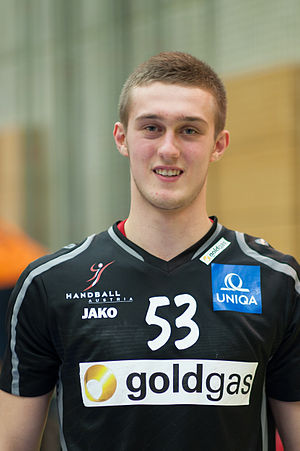
Nikola Bilyk
Bilyk i 2015
Nikola Bilyk er en østrigsk håndboldspiller som spiller for THW Kiel og Østrigs herrehåndboldlandshold.